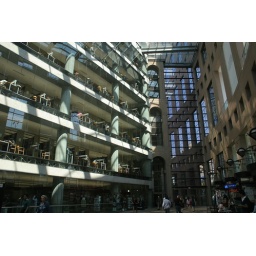
The library is in a beautiful building and it is big at seven stories tall.